Behala

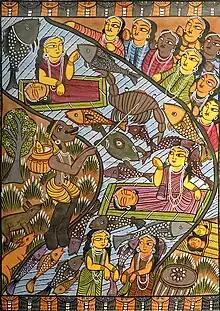
Behula's (top, left) journey, as depicted in the folk art of West Bengal. The word Behala is commonly believed to have its root in Behula's name

The word "Behala" is commonly believed to have its root in "Behula", the name of the female protagonist of Manasamangalkavya. Alternatively, the name may have been derived from the Bengali term "Bahulapur" ("land of many rivers" or "dark city"). "Bahula" is also an epithet of the goddesses Chandi and Kali. Rev. James Long, who used to live in this parts, described Behala as "Byala" in one of his early writings. It is also known that Behala comprised many small villages before the whole area was urbanised and each village here was suffixed with "-behala," i.e. Bazarbehala, Tamtelbehala, Bnorshebehala (Barisha), Sorshunnobehala (Sarsuna) etc. Names like Rajarbaganbehala, Sahapurbehala, Naskarpurbehala and Santoshbatibehala are also found in the old proceedings of South Suburban Municipality.